Discobolus

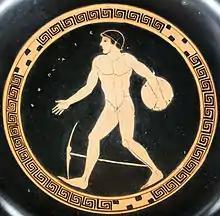
The "discobolus" motif on an Attic red-figured cup, , is static by comparison.

The Discobolus by Myron ("discus thrower", , "Diskobólos") is an ancient Greek sculpture completed at the start of the Classical period in around 460–450 BC that depicts an ancient Greek athlete throwing a discus. Though the original Greek bronze cast is lost, the work is known through numerous Roman copies, both full-scale ones in marble, which is cheaper than bronze, such as the "Palombara Discobolus", the first to be recovered, and smaller scaled versions in bronze.